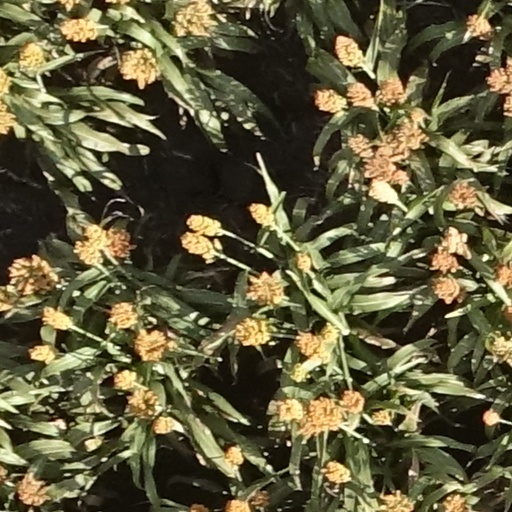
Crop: sorghum